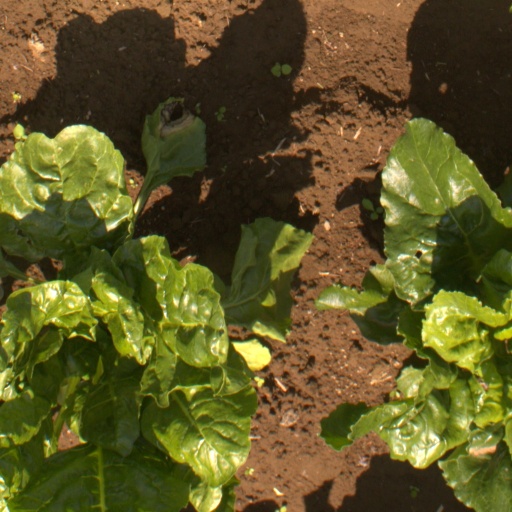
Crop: sugar beet